Wight Quadruplane

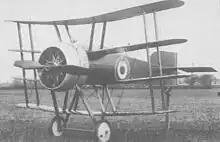
Second version with taller gear in early 1917

The Quadruplane serial no N546 was a prototype designed by Wight Aircraft general manager and design chief Howard T. Wright in 1916. Inspired by the Sopwith Triplane